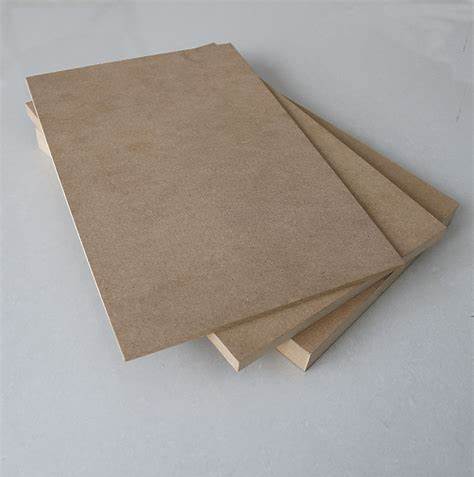
Waste category: paper